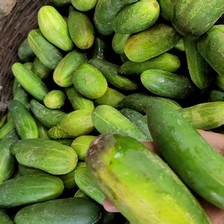
Label: cucumber